Ryukakusan Co.

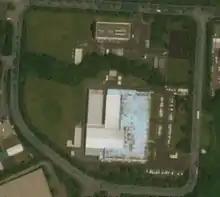
Chiba factory

In 1995, the company had a ¥4 billion debt. They recovered from this by selling the Iatron Laboratory to Mitsubishi in 2002.